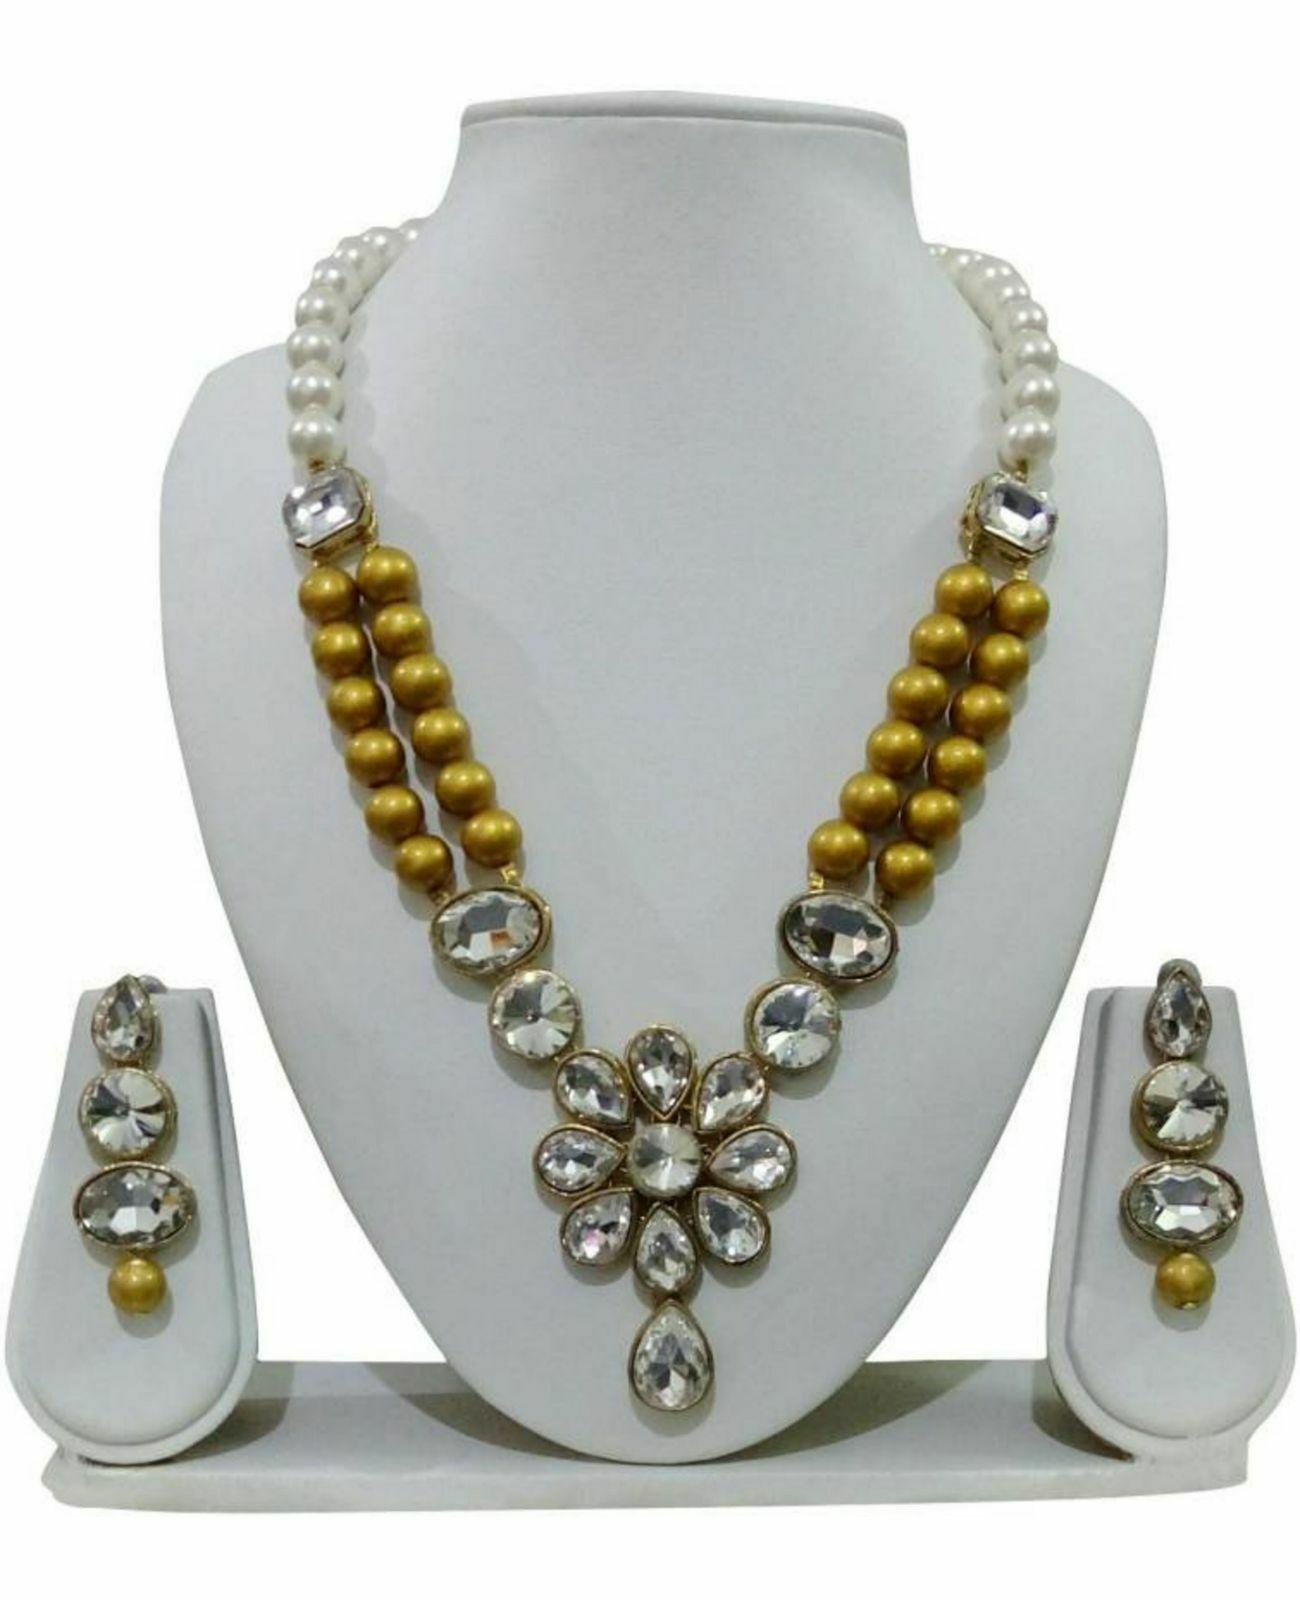
 Jn Handicraft Metal Copper-Plated White, Silver Jewel Set For Women And Girls
Type: Necklaces
Brand: JN HANDICRAFT
Price: Rs. 174
 This kundan necklace studded temple exquisite and elegant necklace set with earrings adds a traditional touch to your ensembles. Pair these intricate necklace set with any outfit to craft a precious look in no time at all. A classic fusion of exquisite craftsmanship and feminine elegance with high quality made necklace set, youll look divine & graceful. With the use of premium gold finishing, this necklace will not lose its shine over a long period of time.Necklaces are the identity of indian women and a symbol of grace. Cunning outlined necklace includes an insight of crude ethnic excellence for all types of traditional or modern look. Wear this necklace with your gorgeous traditional dress at any wedding party or with modern dresses.
Features: Color- white, silver,Material- metal